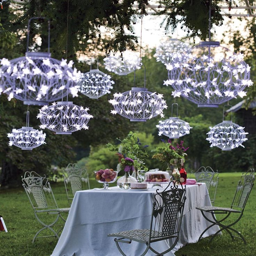
lanterns ~ for the trees